Novum Instrumentum omne

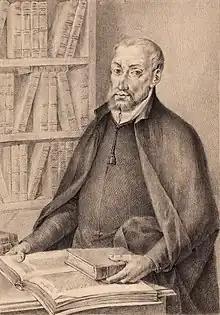
Sepúlveda

However, from the third edition the Comma Johanneum was included. A single 16th-century Greek manuscript subsequently had been found that contained it. (Codex Montfortianus)